Alberto Methol Ferré

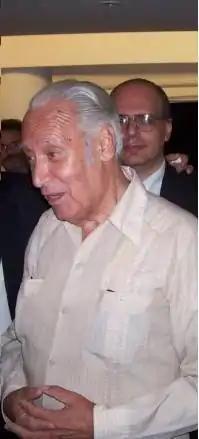
Alberto Methol in 2009.

Alberto René Methol Ferré (Montevideo, 31 March 1929 – 15 November 2009) was a Uruguayan thinker, writer, journalist, teacher, historian and theologian. He has been described as one of Latin America's most fertile and original thinkers.